Bhakti Marga (organisation)

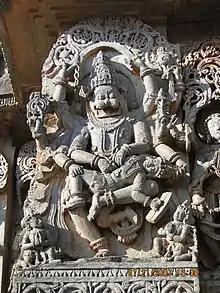
Narasimha, an avatar of Vishnu, is prominently worshipped in various Bhakti Marga ashrams

Vishwananda arrived in the West in the year of 2004 and settled in a house in Steffenshof, Germany, with a small group of followers. The group held their activities at a center in the Hunsrück region (Steffenshof), but later became inadequate to contain them as the followers grew in numbers. The members then found a new place – an old conference center equipped with facilities including seminar rooms, guest rooms and swimming pool. The center was later converted into a temple. He later established the organisation on 13 June 2005 at the age of 27. He began the movement by travelling the world to give "darshans", lead pilgrimages, build communities, and to initiate monks into the Bhakti Marga spiritual lineage. The first Bhakti Marga ashram, Shree Peetha Nilaya, opened to the public in 2013 in Heidenrod, Germany. Following Paramahamsa Vishwananda's lead, additional "ashrams" have been built by the organization's swamis around the world such as "ashrams" in India (Vrindavan), Latvia (Riga) and Russia (Moscow). According to a report of the Portuguese national newspaper TVI, meetings are held in those ashrams to study sacred scriptures, sing mantras, songs and carry out other spiritual practices. in each place of worship, hundreds of people are reported to find meaning and a more elevated life purpose.